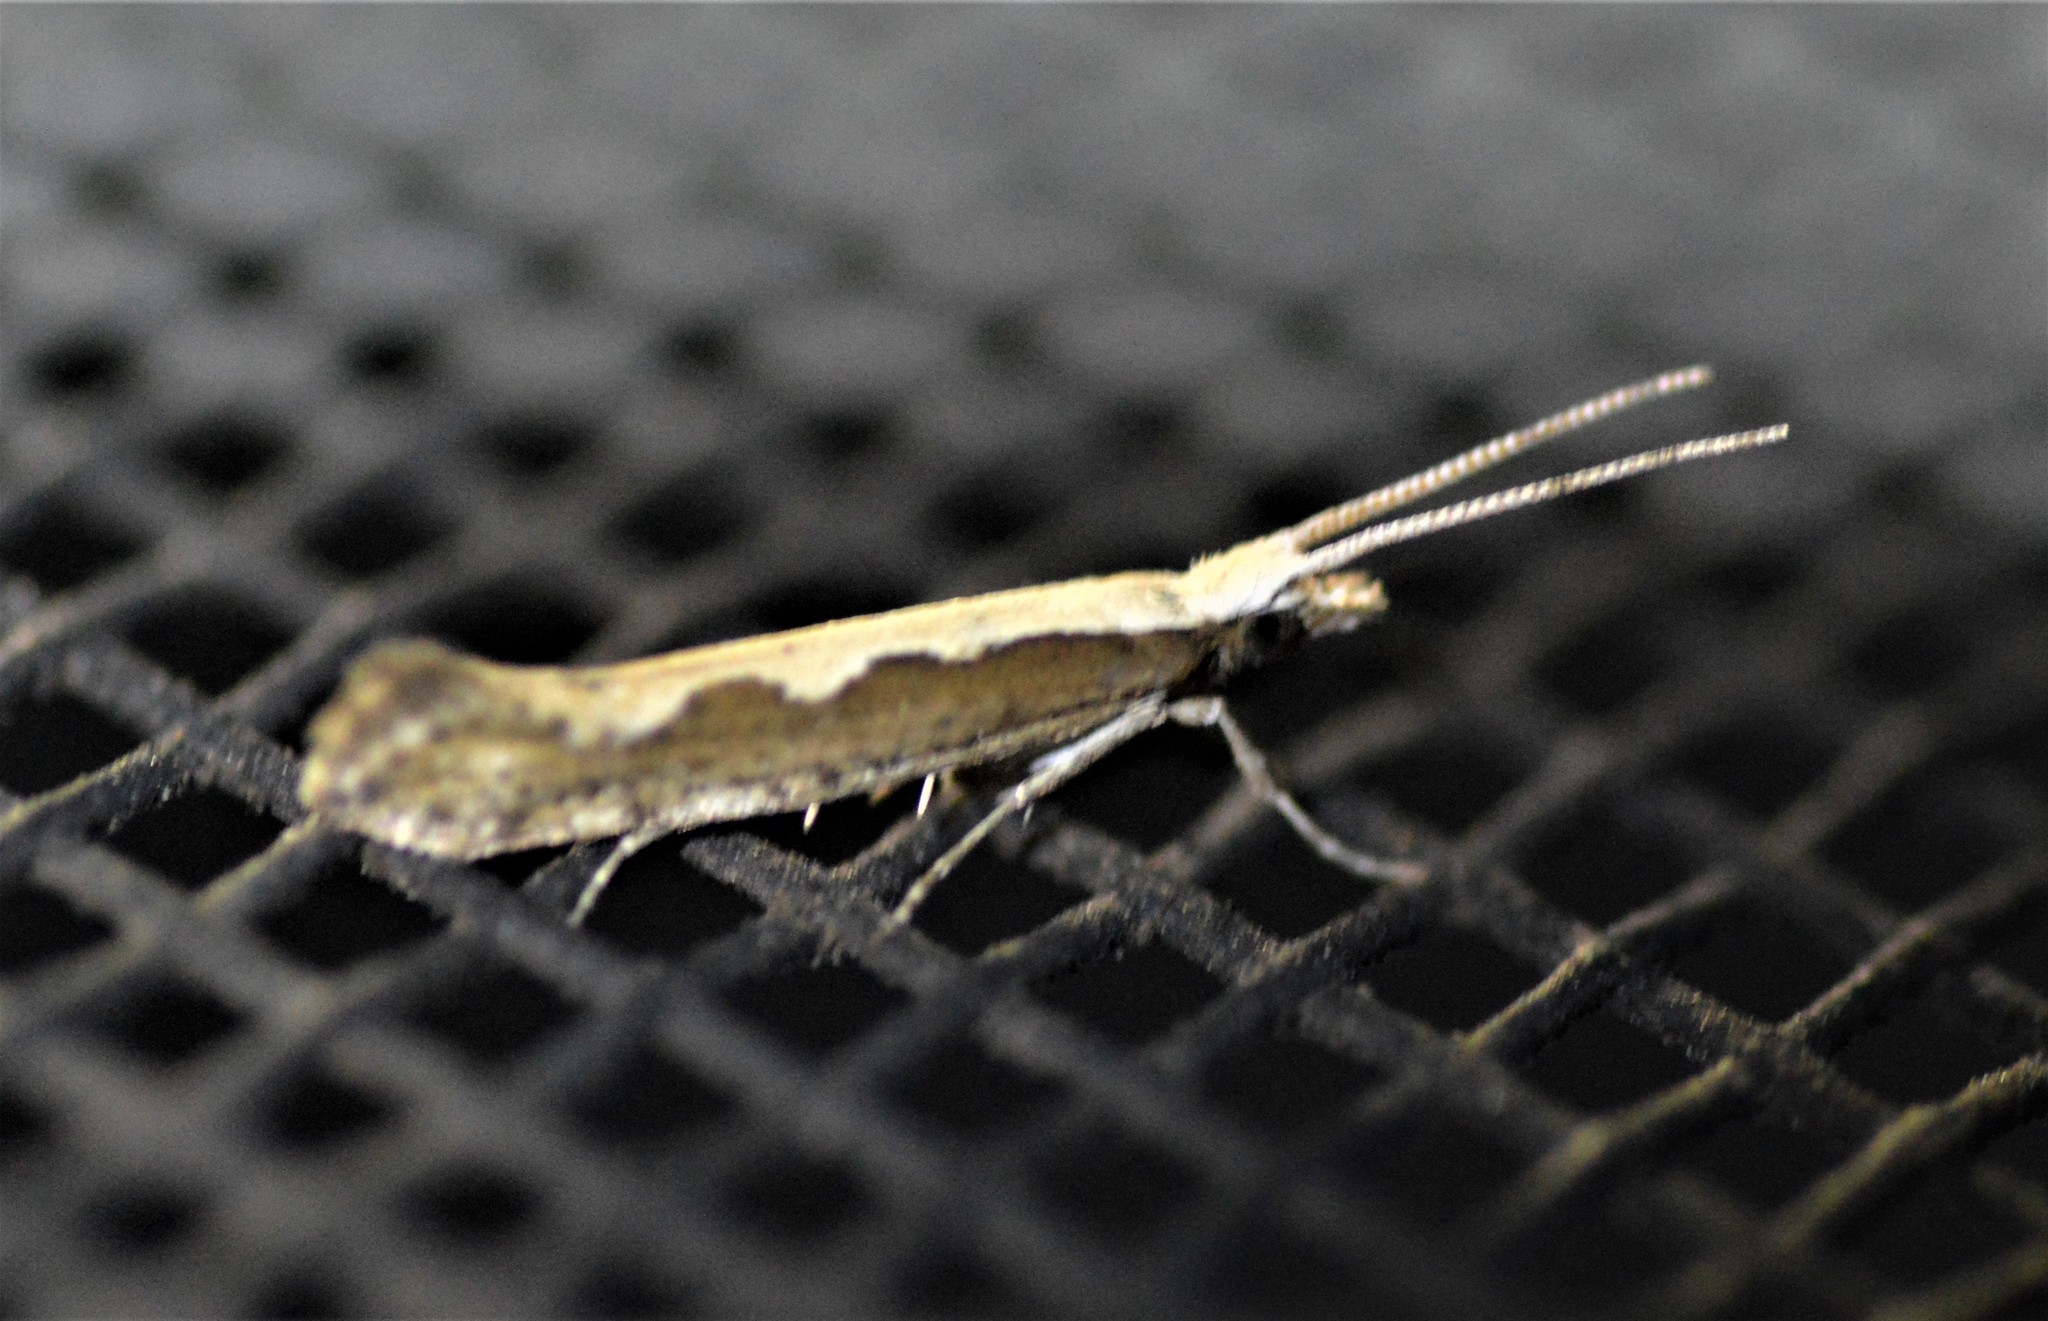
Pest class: diamondback_moth